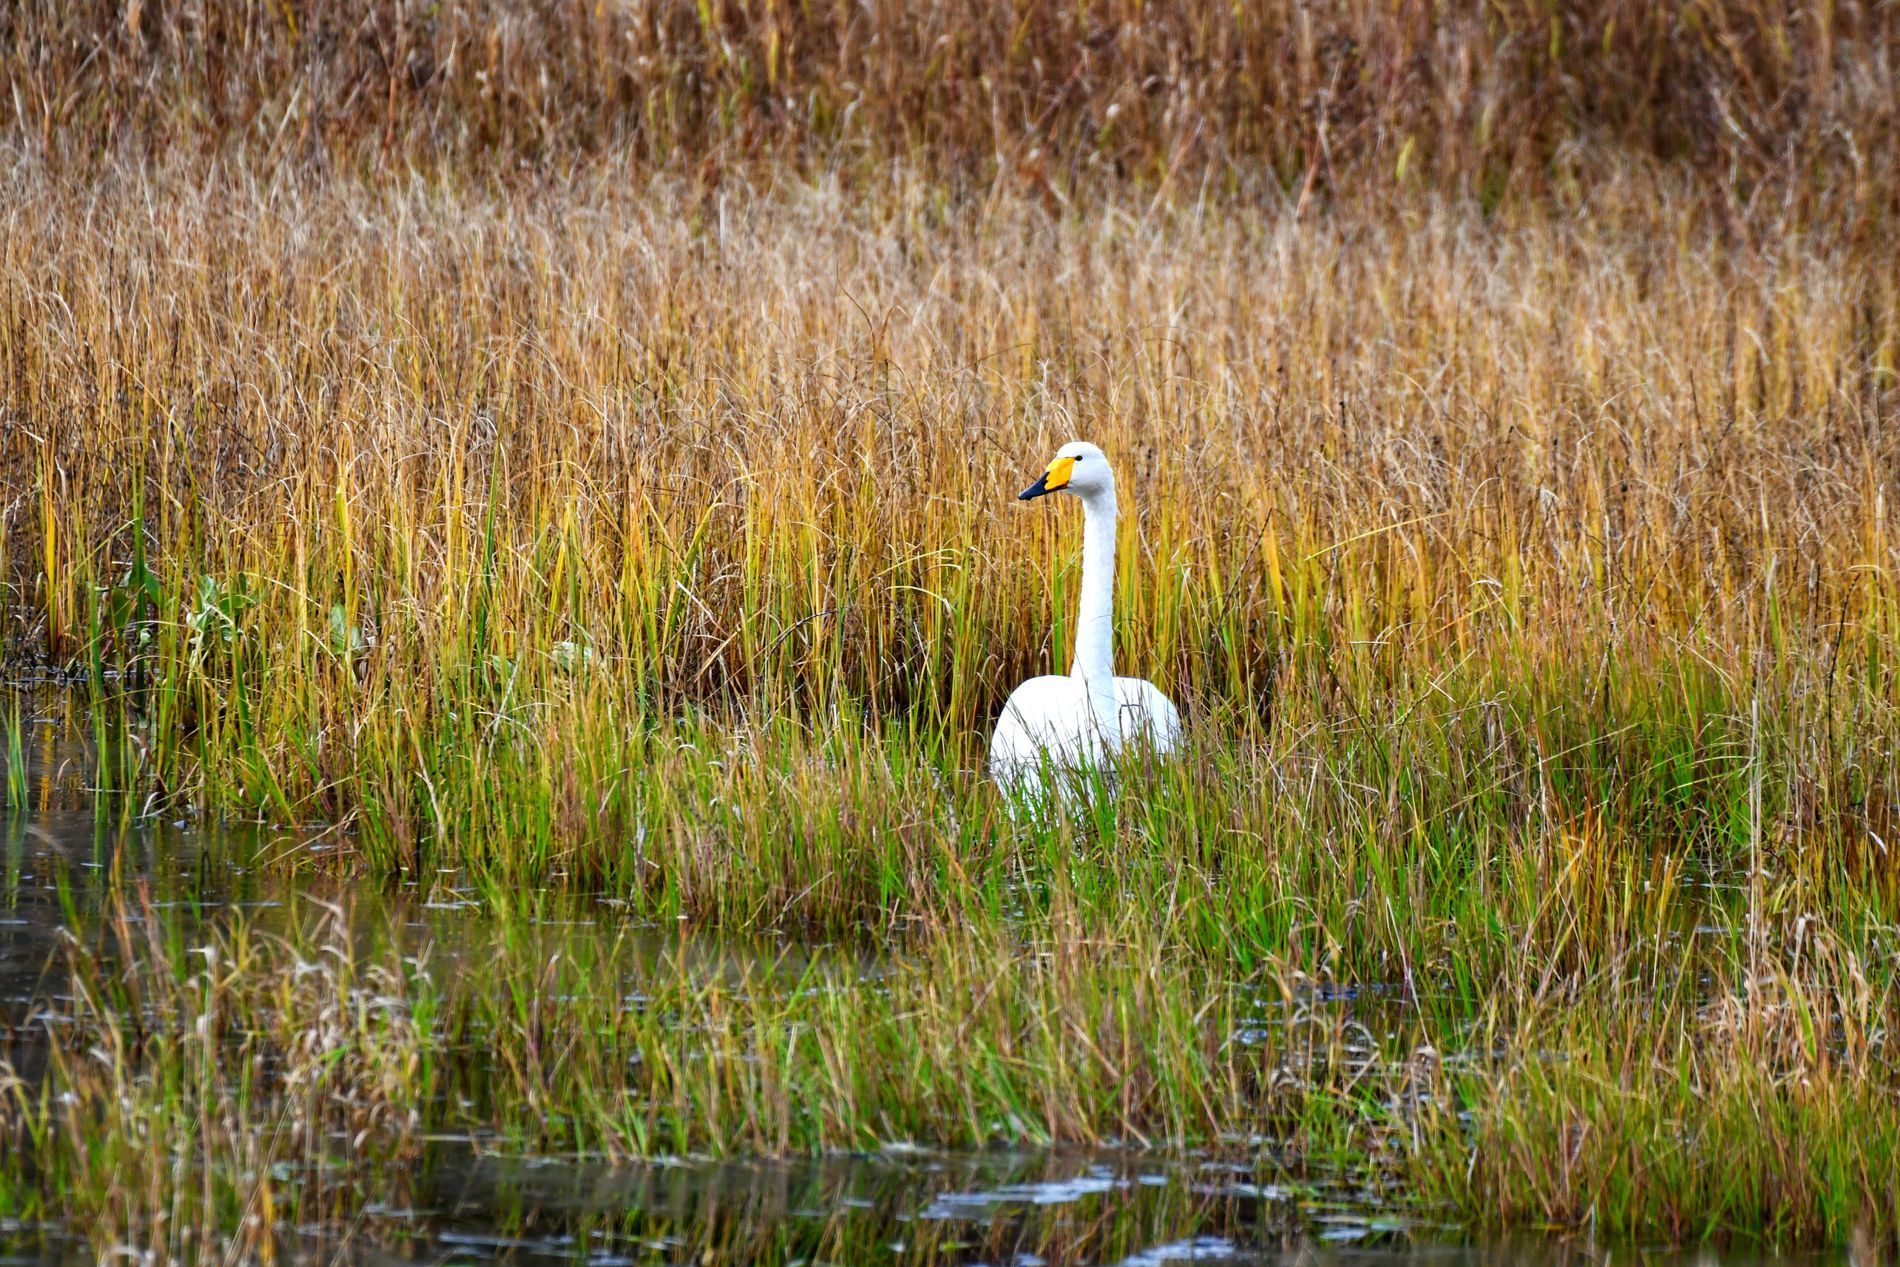
A goose is wandering
A white goose in a swamp among grassland having fun swimming and gazing in no where, on the background the grassland is a little drier the grass in front ground.
A medium-angle shot, captured in daylight, the contrast between the dry and green grass enhances the goose position on the shot, the atmosphere is calm and beautiful.
Labels: Land, Nature, Outdoors, Pond, Water, Animal, Bird, Grass, Plant, Reed, Swamp, Swan, Waterfowl, Vegetation, Goose, Field, Grassland
Camera: NIKON CORPORATION NIKON D850
Aperture: F5.6
Exposure: 1/500 sec
ISO: 640
Focal length: 500